Roehampton Trophy

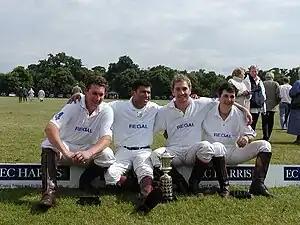
2001 Roehampton Trophy winners Regal: Martin Stegman, Raphael Sing, Tarquin Southwell and S. Baselli.

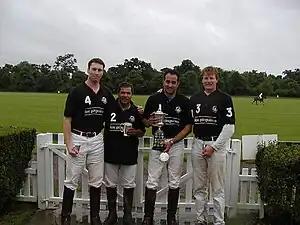
2002 Roehampton Trophy winners Los Penguinos: Sam Gardiner, Alan Ruzzaman, Mark Pasaud and Martin ffrench-Blake.

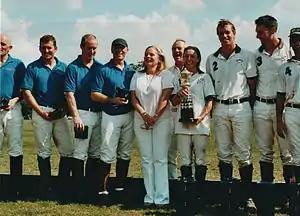
2005 Roehampton Trophy winners Clarita: Clare Mathias, Corin Gibbs, Sam Gardner and Chris Mathias. Runners up Beetles.

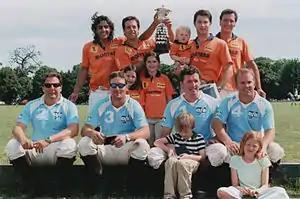
2006 Roehampton Trophy winners Montana: Ariel Tapia, Tony Gerrard, Adam Leech and Martin Roman. Runners up AFB.

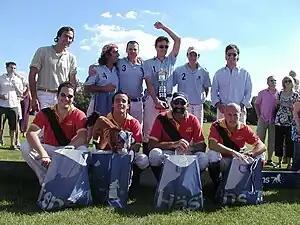
2007 Roehampton Trophy winners Los Dientes: Oscar Mancini, Sebastian Dawnay, Mathew Tooth and Lucas Fernandez. Runners up Los Diablos.

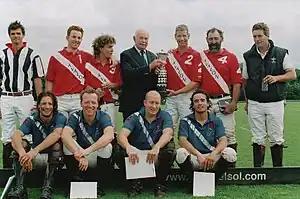
2008 Roehampton Trophy winners Avalon: Christopher Caesar, Nico Talamoni, Jeffrey Schlesinger and Greg Keyte. Runners up Tchogan.

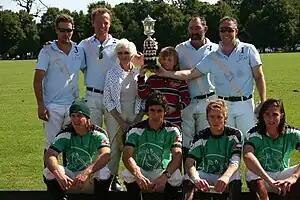
2009 Roehampton Trophy winners Tchogan: Adolfo Casabal, Heiko Voelker, Greg Keyte and Jason Norton. Runners up Dubai Polo Team.

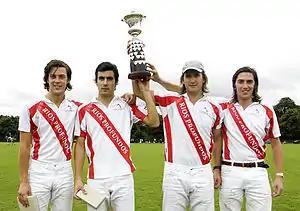
2010 Roehampton Trophy Winners Rios Profundos: Hugo Davis, Matias Machado, Martin Valent and Benjie Davis

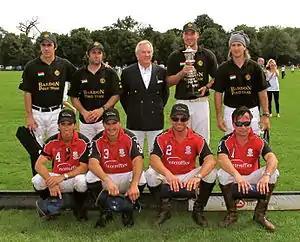
2011 Roehampton Trophy Winners Bardon: Matias Machado, Guillermo Healy, Andras Tombor and Martin Valent. Runners up Interoffice

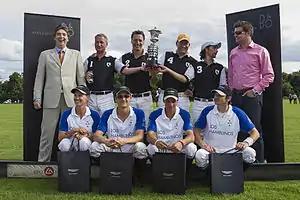
2012 Roehampton Trophy winners Rosario: Mats Ottossom, Martin Roman, Julian Drake and Nico Fontanarossa. Runners up Los Hamblinos.

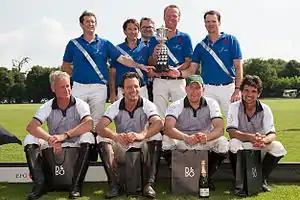
2013 Roehampton Trophy winners Tchogan: Ryan Pembal, Jonathan Hare, Heiko Voelker and Sebastian Dawnay. Runners up Rosario.

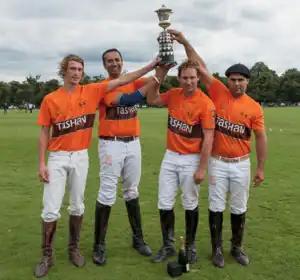
2014 Roehampton Trophy winners Tashan: Alex Webb, Vivek Rawal, Will Emerson and Daniel Otamendi at Ham Polo Club.

The Silver Trophy itself, donated by Mrs Alison Cunninghame of Craigends, stands 53 cm high. The cup is detachable from the base section, this has caused trouble with over excited winning teams at presentations and as a result the trophy has a slight lean. The trophy also has a detachable lid though it has not been traditional in recent years to drink champagne from the trophy as a celebration.